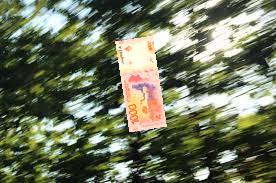
Denominación: 1000